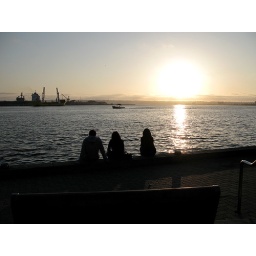
by the fish market restaurant